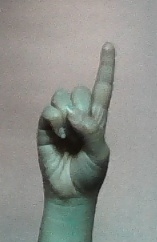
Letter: bb